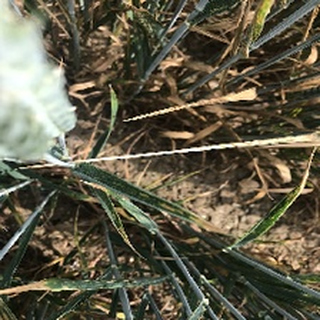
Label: wheat_yellow_rust